ODocs Eye Care

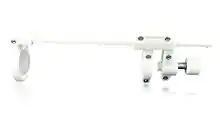
oDocs Fundus, a smartphone retinal imaging adapter

oDocs Eye Care is a New Zealand social enterprise. It was founded in 2014 by ophthalmologists Hong Sheng Chiong and Ben O'Keeffe in Wellington, New Zealand. The company sought to improve access to eye care by making affordable smartphone-based ophthalmic imaging devices. Their product, ODocs, was publicly disclosed in 2015 when he delivered the message at TEDxAuckland. In 2015, the company won the New Zealand Health Informatics Clinician challenge for the active project category.